William Osler Abbott

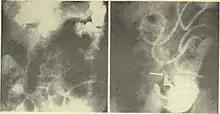
Miller Abbott Tube (Miller Abbott double lumen tube)

The Miller–Abbott tube was introduced in 1934 and was used to sample gastrointestinal fluid. It helps with diagnosing and treating by compressing the obstructive matter found in the small intestine. This roughly 3 meter (9.8 feet long) double-channel intestinal tube is with an inflatable balloon at its distal end, is used for diagnosing and treating obstructive lesions of the small intestine. The tube is inserted via a nostril and gently passed through the stomach and into the small intestine. Still largely unchanged in 2011, once this instrument weaves down the esophagus and into the stomach, the tube is capable of a handful of jobs at this point, from suctioning gastric juices for testing and irrigation to ballooning open the entryway to the small intestine, called the duodenum, for clearer radiology testing and easier removal of many intestinal blockages. The Miller-Abbott tube is named after American gastroenterologists William Osler Abbott and Thomas Grier Miller. These doctors also pioneered the surgical procedures that set the stage for easier diagnosis and removal of stomach and intestinal lesions, blockages and ulcers. With the instrument having its double-barreled design, one of the pipes, called a lumen, is responsible for pumping up a thin balloon at the tip for easy exploration into the intestines at the duodenum. The other lumen tube can then suction fluids out or pump fluids in, depending on the procedure. For radiology, a barium solution can be pumped into the duodenum to isolate potential damage and produce clear images of it. Allowing the tube to proceed into the intestines also might help dislodge identified blockages causing pain or digestive disorders. In 2011, the Miller-Abbott tube might be accompanied by another, called a laparoscope. This latter tube combines a light and camera to give physicians a three-dimensional, colored view of whatever blockage is occurring. It can also help the doctor know exactly when the Miller-Abbott tube's balloon is at the perfect location in the duodenum — a process that depends on the slow and steady peristaltic contractions of the digestive tract.